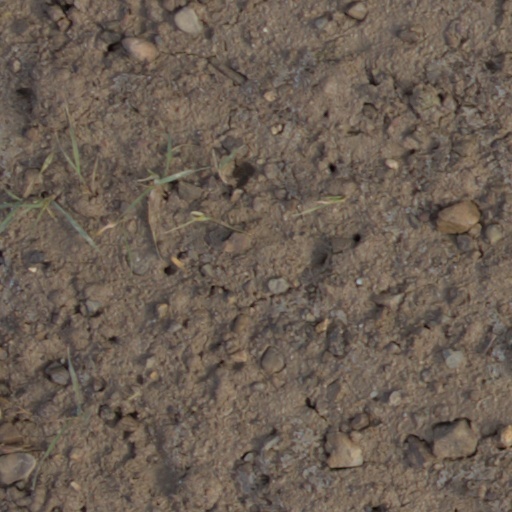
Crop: wheat